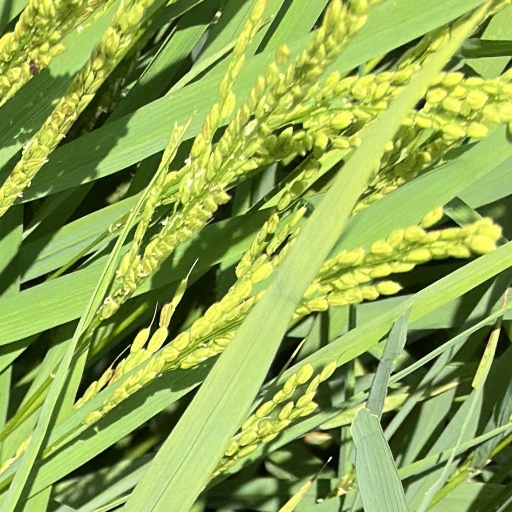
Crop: rice